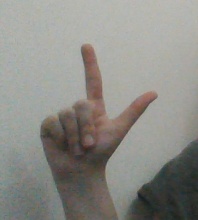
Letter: laam